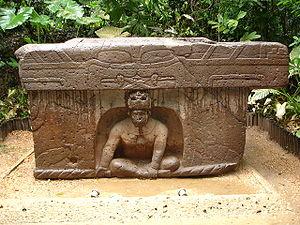
L’art olmèque se manifeste par une sculpture et de la ciselure. Il ne sera dépassé par aucune autre civilisation précolombienne selon certains. Cette «maîtrise» selon certains est visible aussi bien dans l’art colossal que dans l’art miniature.